Alcatraz (TV series)

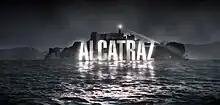

Alcatraz is an American television series created by Elizabeth Sarnoff, Steven Lilien and Bryan Wynbrandt, and produced by J. J. Abrams and Bad Robot. The series premiered on Fox on January 16, 2012, as a mid-season replacement. Switching between eras, the series focuses on the Alcatraz prison, which was shut down in 1963 due to unsafe conditions for its prisoners and guards. The show's premise is that both the prisoners and the guards disappeared in 1963 and have abruptly reappeared in modern-day San Francisco, where they are being tracked down by a government agency, to prevent them from committing further crimes while also determining the reasons for their return. The series starred Sarah Jones, Jorge Garcia, Sam Neill, and Parminder Nagra.